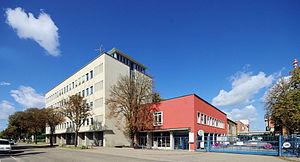
Rhodia est un des principaux groupes de l'industrie chimique française, spécialisé dans la chimie fine, les fibres synthétiques et les polymères. Rhodia est né du groupe Rhône-Poulenc, lui-même issu de la fusion de la Société chimique des usines du Rhône et des établissements Poulenc frères. Rhodia dispose d'un réseau industriel, commercial, logistique et de recherche et développement étendu à tous les continents, excepté l'Océanie.